Pteridophyte

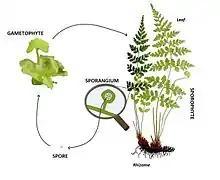
Pteridophyte life cycle

Just as with bryophytes and spermatophytes (seed plants), the life cycle of pteridophytes involves alternation of generations. This means that a diploid generation (the sporophyte, which produces spores) is followed by a haploid generation (the gametophyte or prothallus, which produces gametes). Pteridophytes differ from bryophytes in that the sporophyte is branched and generally much larger and more conspicuous, and from seed plants in that both generations are independent and free-living. The sexuality of pteridophyte gametophytes can be classified as follows: